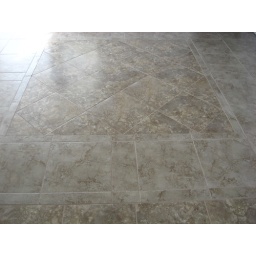
our new kitchen floor put down by Rick and Jomi from Nashville